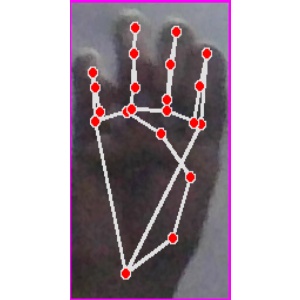
अक्षर: म